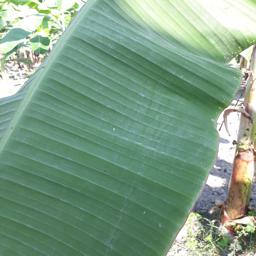
Label: POTASSIUM DEFICIENCY